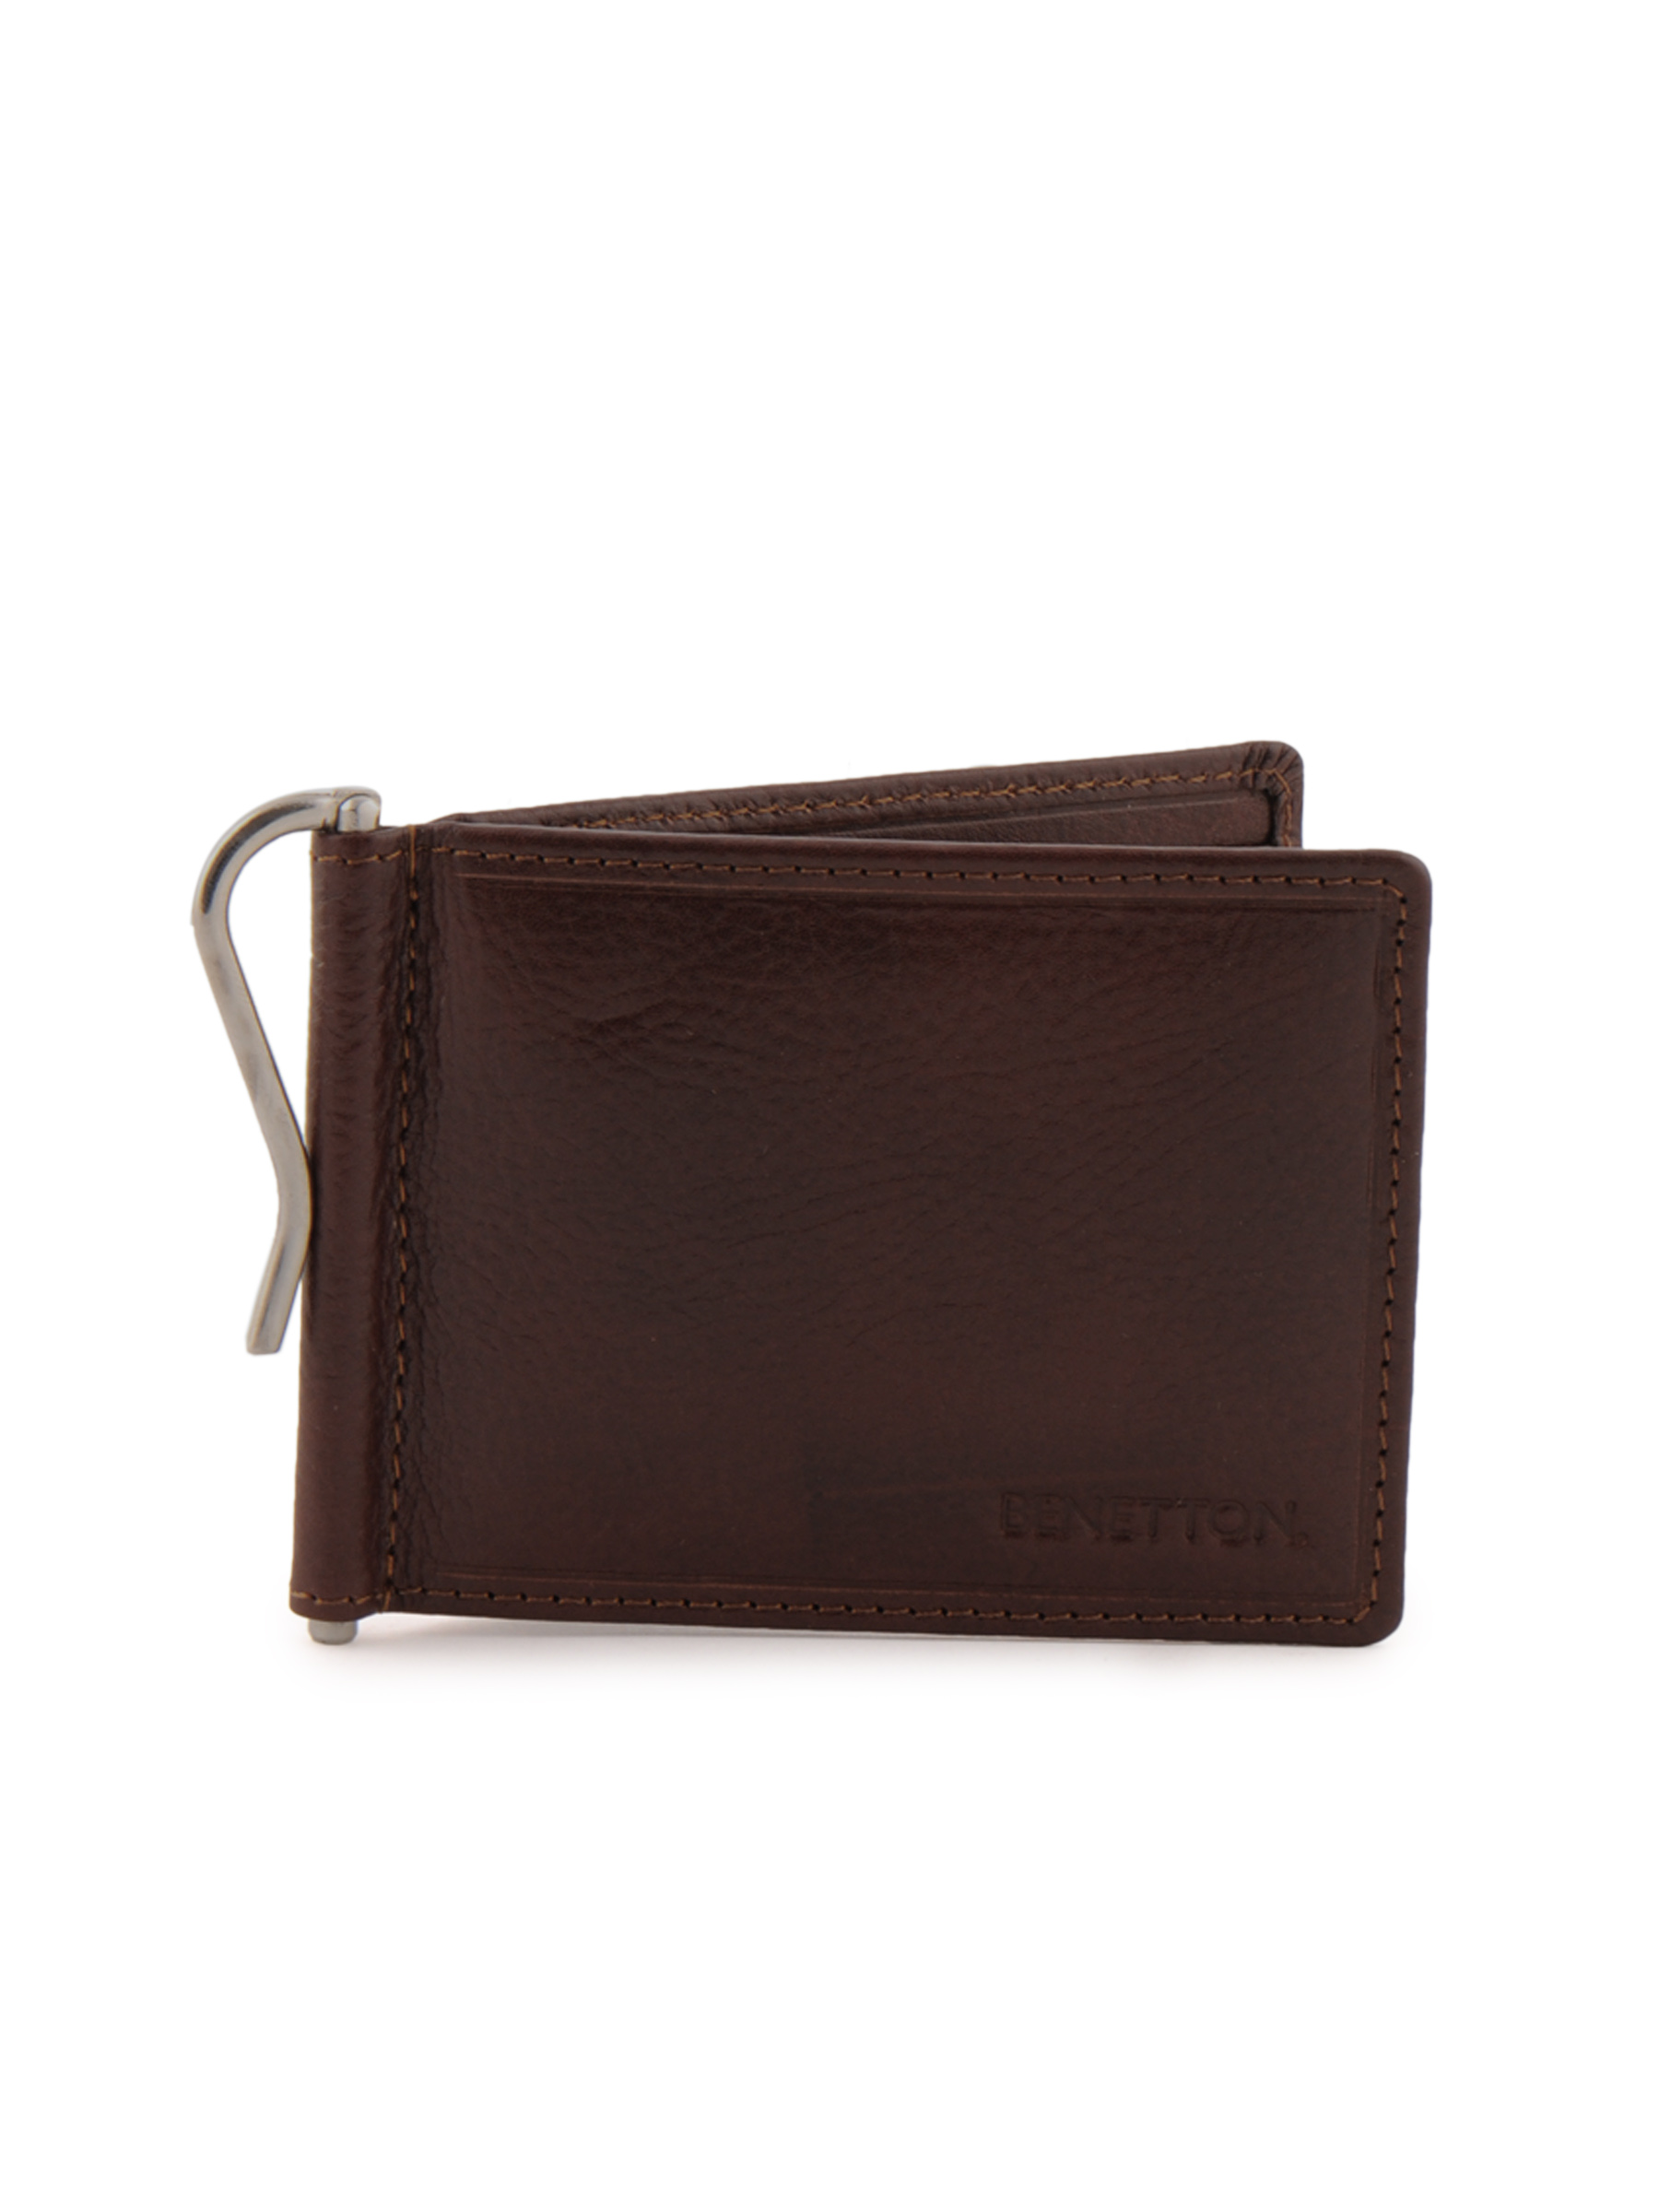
United Colors of Benetton Men Solid Brown Wallets
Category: Accessories / Wallets / Wallets
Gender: Men
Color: Brown
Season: Summer 2011
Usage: Casual